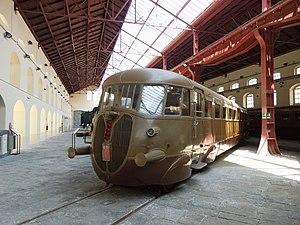
L'autorail FS ALn 556 série 1200 est un autorail à moteur diesel conçu et construit par Fiat Ferroviaria pour le transport rapide des voyageurs sur le réseau des FS Ferrovie dello Stato et d'autres sociétés privées avec concessions de chemin de fer dans les années 1940. Cet autorail est l'évolution naturelle du premier autorail construit au monde par Fiat Ferroviaria, les fameux FS ALb 56 et FS ALn 56. Comme souvent en Italie, le même matériel ferroviaire est produit par plusieurs constructeurs. Une série ALn 556 a été fabriquée par Breda C.F. et immatriculées ALn 556.2200. Les autorails du groupe ALn 556 sont couplables en unités multiples entre éléments du même constructeur.
Sous l'appellation Littorina, qui remonte à 1930, les Italiens ont fait et font toujours référence aux autorails de voyageurs mis en service sur le réseau italien des FS - Ferrovie dello Stato. Ce nouveau type de matériel roulant léger à moteur thermique essence, diesel ou gaz - a été inventé par le constructeur italien Fiat Ferroviaria dans les années 1920. On pourrait comparer cette appellation à la « micheline » française de 1935, qui a copié le principe italien.
Le Musée national ferroviaire de Pietrarsa se situe dans le quartier San Giorgio a Cremano à Naples dans une usine de fonderie qui appartenait au Roi de Naples. On y fabriqua des chaudières pour locomotives et on y construisit des bateaux à vapeur au XIXᵉ siècle puis cette usine se reconvertit lors de l'unité de l'Italie en atelier de réparation pour chemins de fer. Le musée fut inauguré en 1989, ferma ses portes en 2006 pour être restauré et rouvrit en 2007. Après une deuxième restauration le musée est de nouveau ouvert au public depuis septembre 2011.